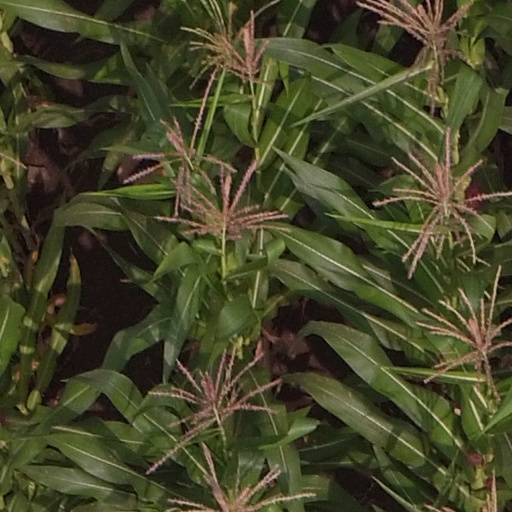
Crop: maize; corn